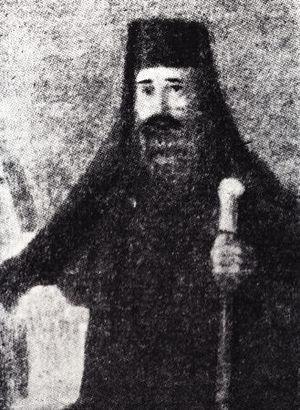
Anthème III de Constantinople, né sur Naxos en 1762, décédé en 1842, fut patriarche de Constantinople du 28 juillet 1822 au 9 juillet 1824.